Jason Mercier

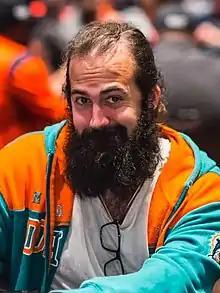
Mercier playing at the 2019 WPT Seminole Hard Rock Poker Showdown

Jason Mercier (born November 12, 1986) is an American professional poker player from Hollywood, Florida. He has won six World Series of Poker bracelets and one European Poker Tour title. Mercier is a member of Team PokerStars Pro and was named the Bluff Magazine Player of the Year for 2009. He was WSOP Player of the Year in 2016.